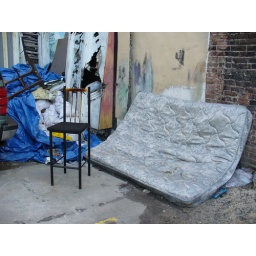
Matress, a chair and some plastic located in a parking lot on 2nd ave between 118th and 119th streets.